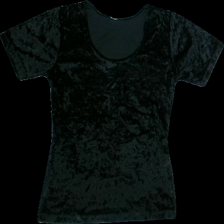
View: front
Type: Blouse
Category: Ladies
Brand: Not in the list
Colors: Black
Material: 96%polyester 4%elastane
Cut: Regular, C-collar
Size: S
Season: Autumn
Smell: Major
Price range: <50
Recommended usage: Export